Community fridge

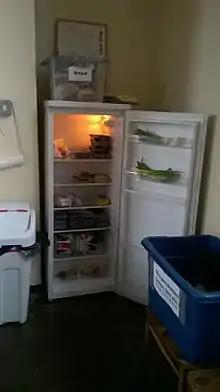
A community fridge in a church alcove in Botley (UK) with bread box on top and blue box of nonperishables on the chair

The first community fridges were set up in Germany, by a group called Foodsharing. The next community fridge was started in Spain in 2015. Community fridges draw inspiration from previous food initiatives.